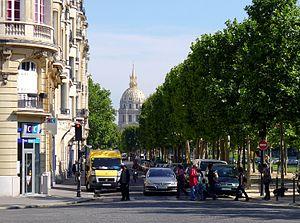
Avenue de Breteuil - Paris VII et XV
L’avenue de Breteuil est une voie située dans le quartier de l'École-Militaire du 7ᵉ arrondissement et le quartier Necker du 15ᵉ arrondissement de Paris.